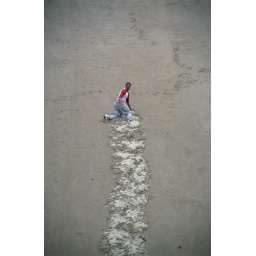
Road trip along US Hwy 101 down the coast from Seattle to LA.Running up the sand dunes in Oregon.